Charles Ainsworth (politician)

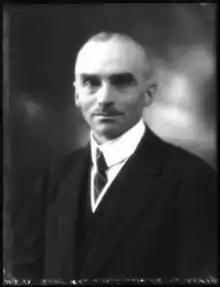
Ainsworth in February 1923

Colonel Charles Ainsworth (25 February 1874 – 10 April 1956) was a British businessman and Conservative politician.